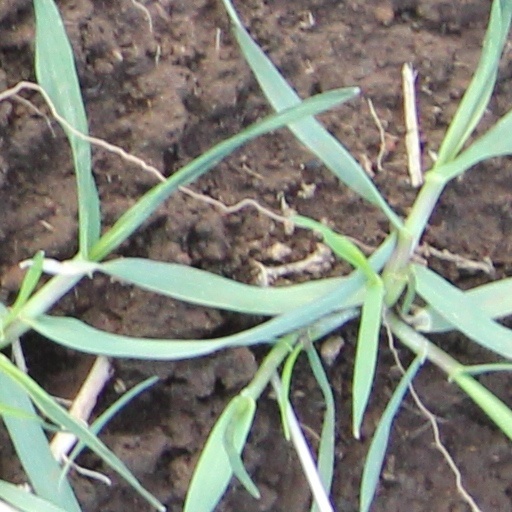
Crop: wheat